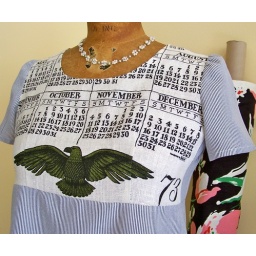
1973 calendar tea towel in combination with striped fabric.